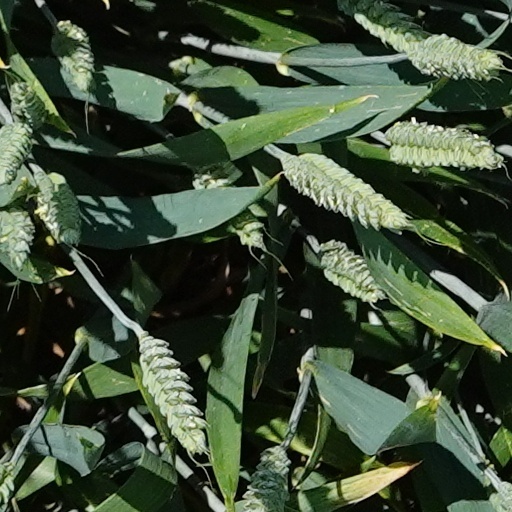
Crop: wheat